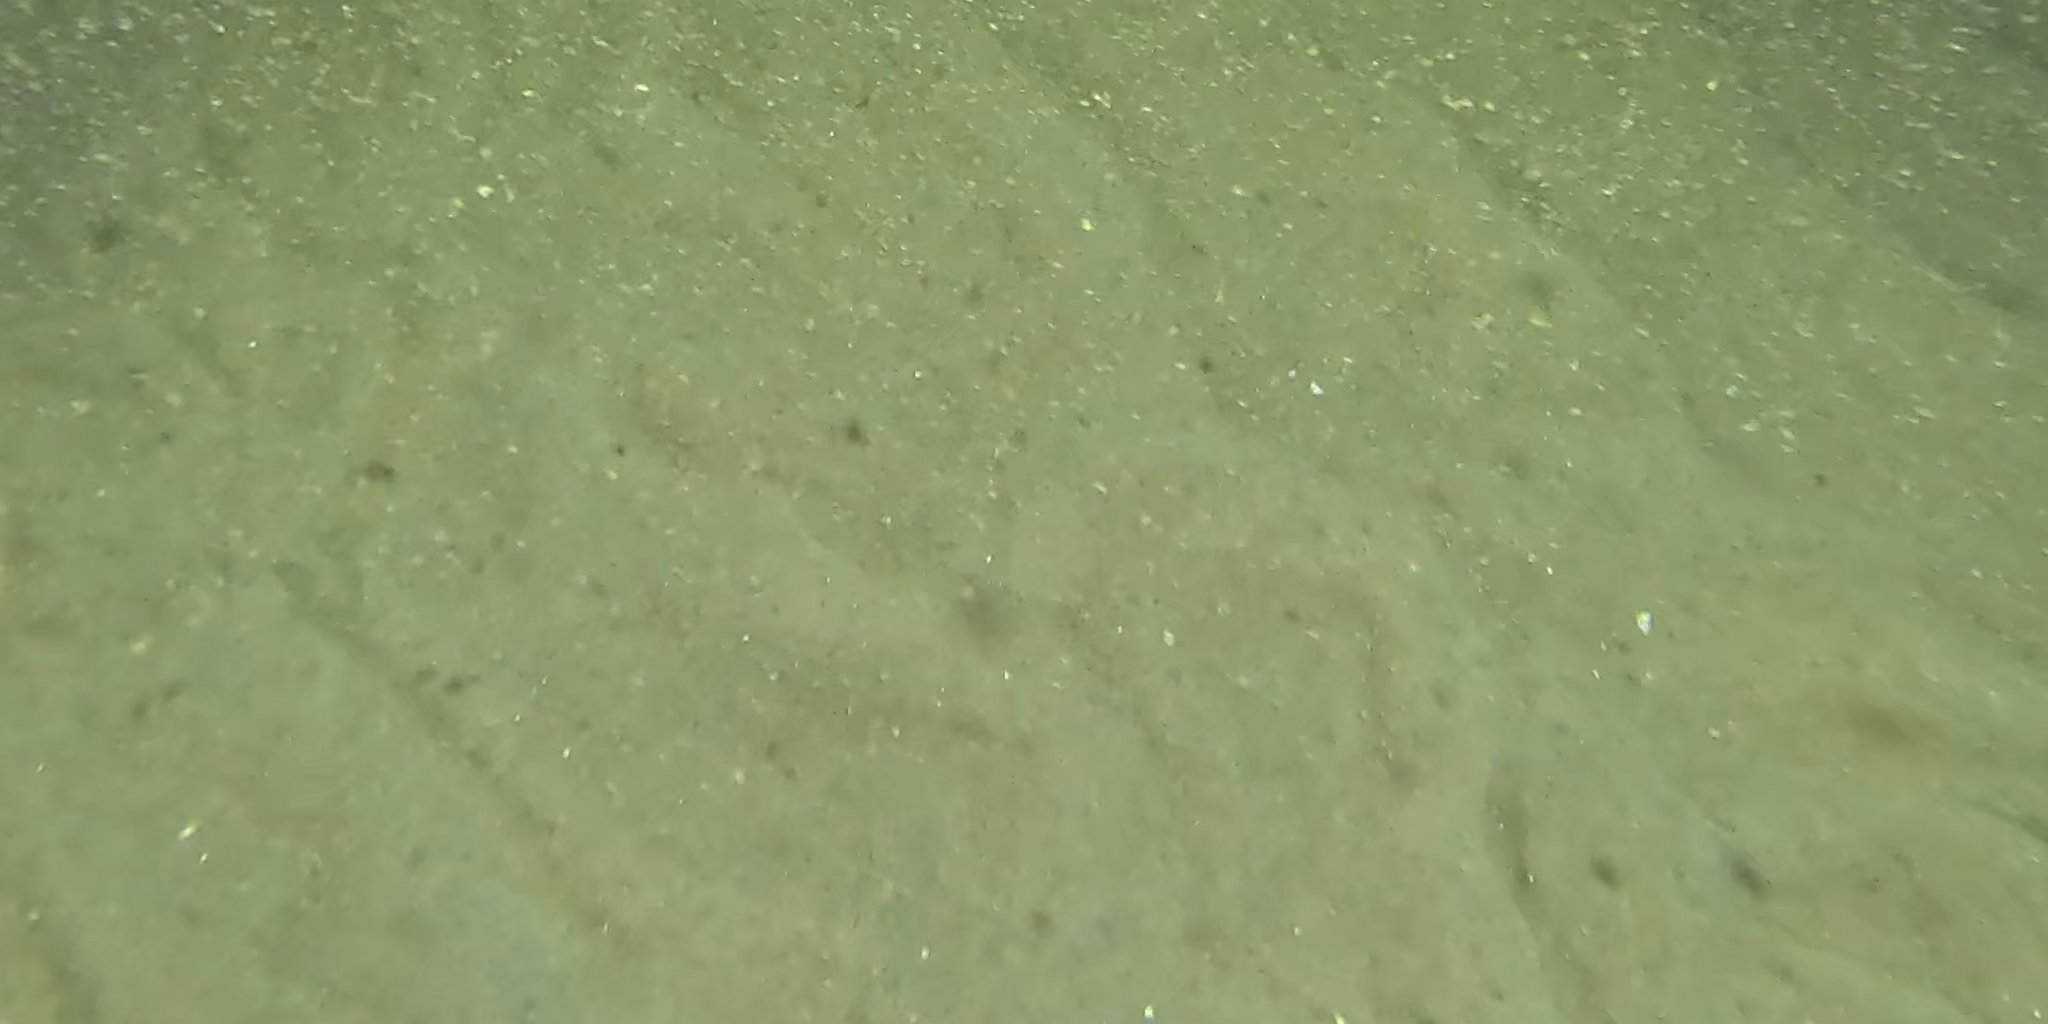
Seabed habitat: sand